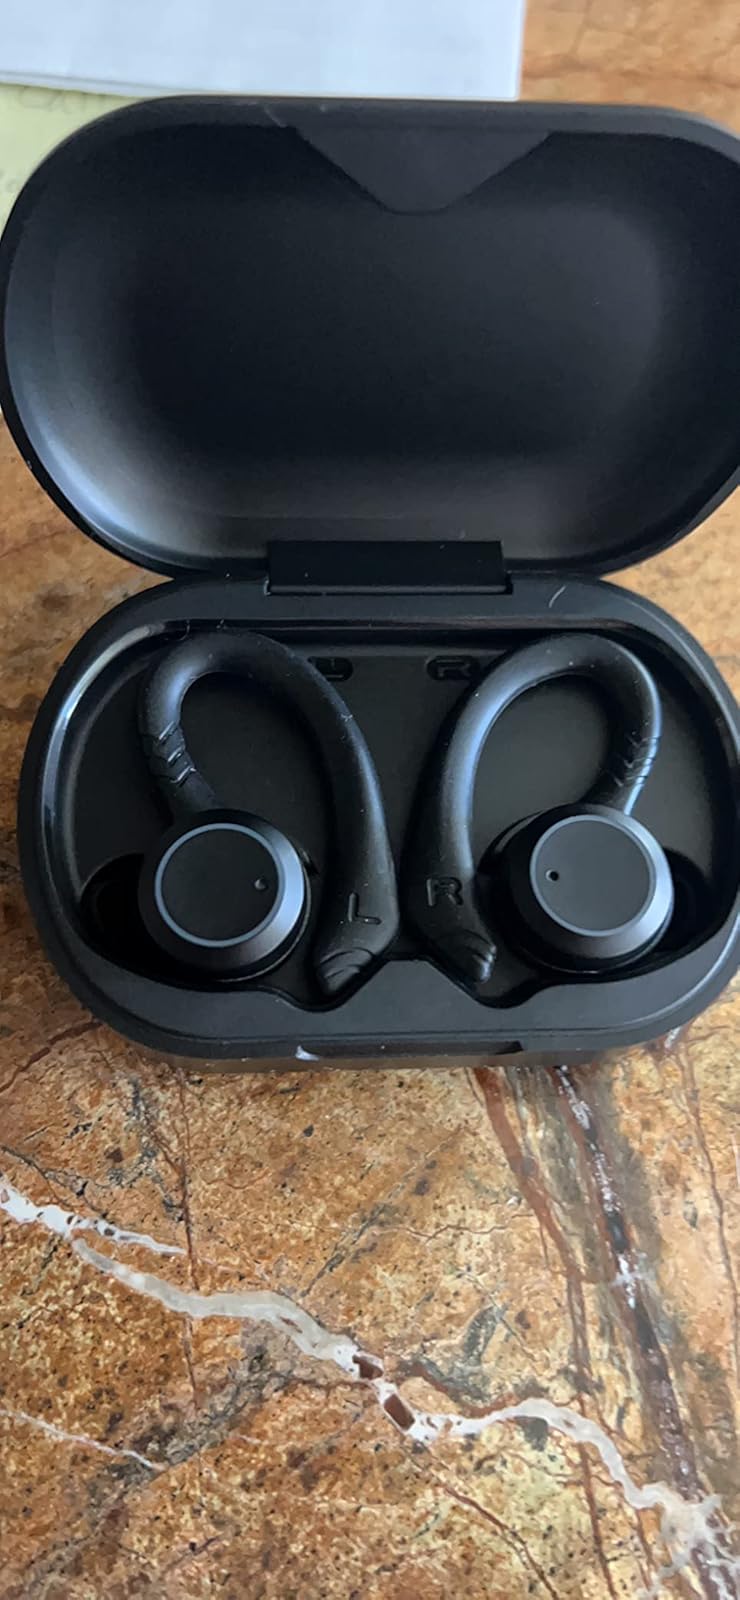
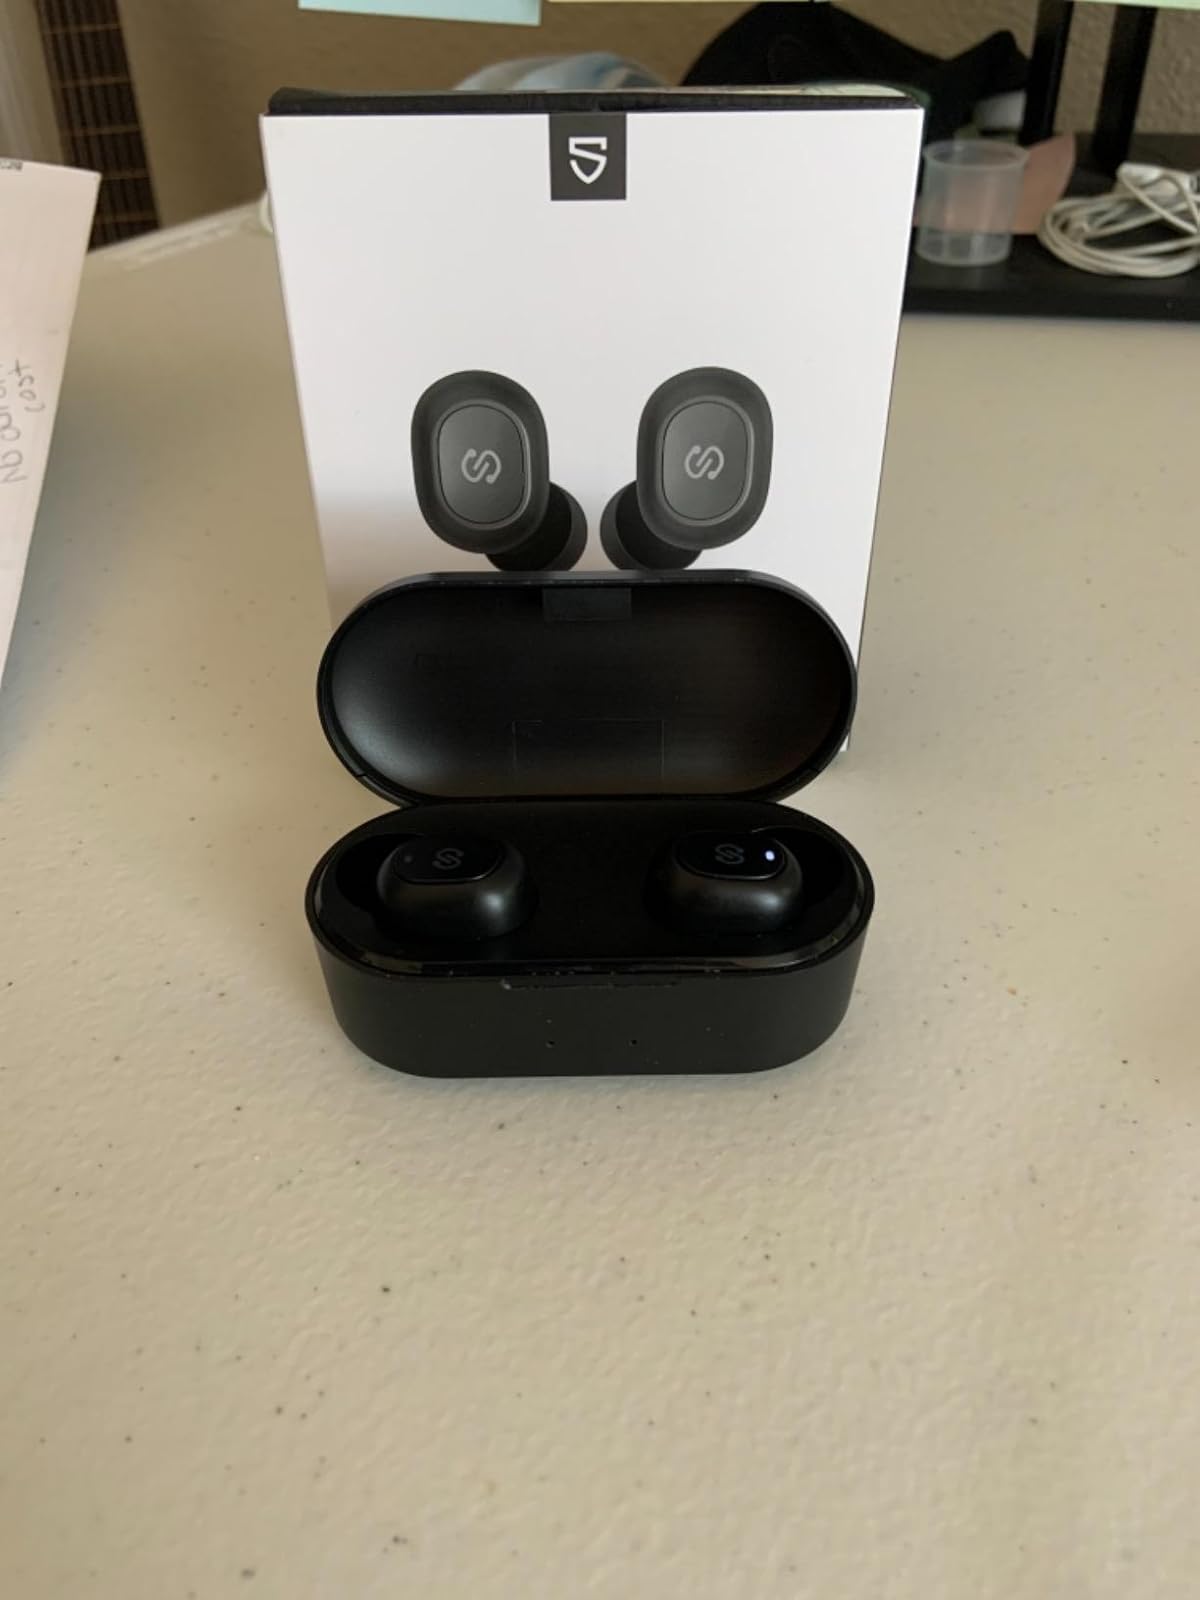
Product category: earbuds
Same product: no